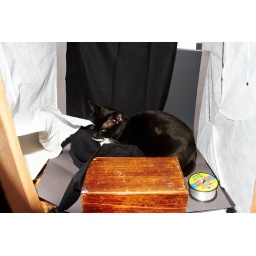
kitty in a box